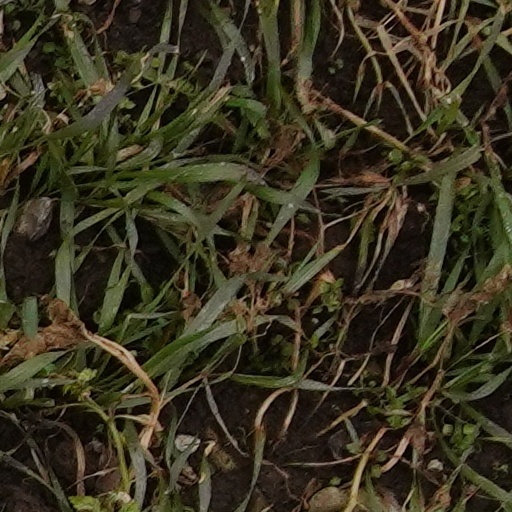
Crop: wheat